Tholi Valapu

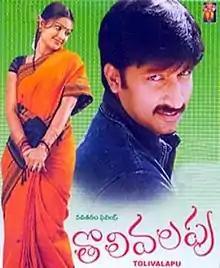
Movie Poster

Tholi Valapu is a 2001 Indian Telugu-language drama film produced by M. Nageswara Rao under the T. Krishna Memorial Films banner, directed by Muthyala Subbaiah. It stars Gopichand and Sneha, with music composed by Vandemataram Srinivas. This film was the debut of Gopichand. It didn't do so well at the box office and made Gopichand wait for a while to be a hero for his next film.